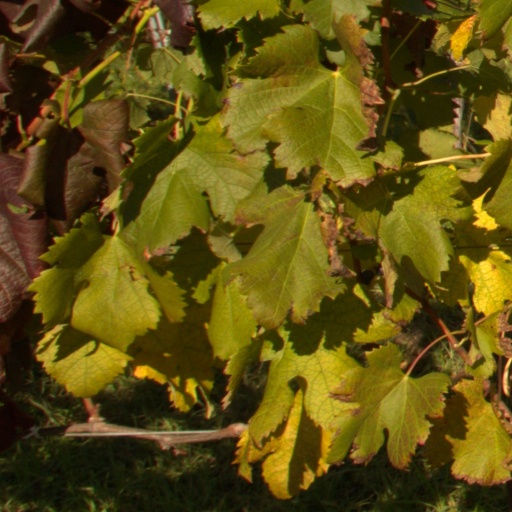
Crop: grape